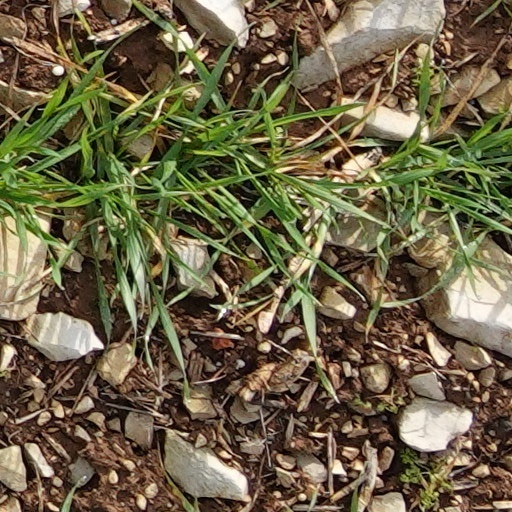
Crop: wheat